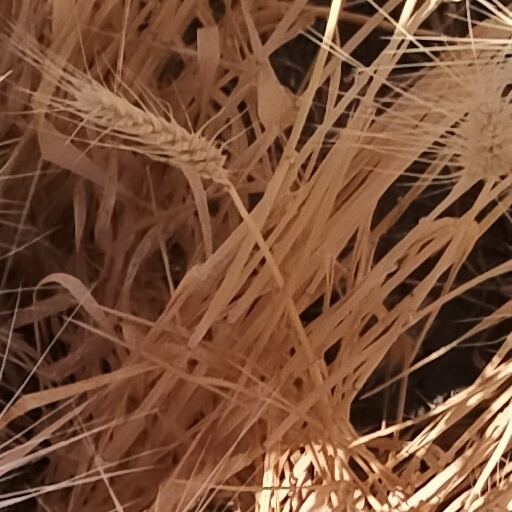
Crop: wheat